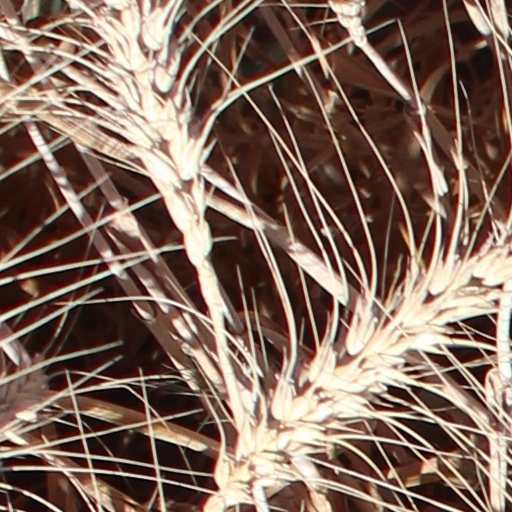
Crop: wheat